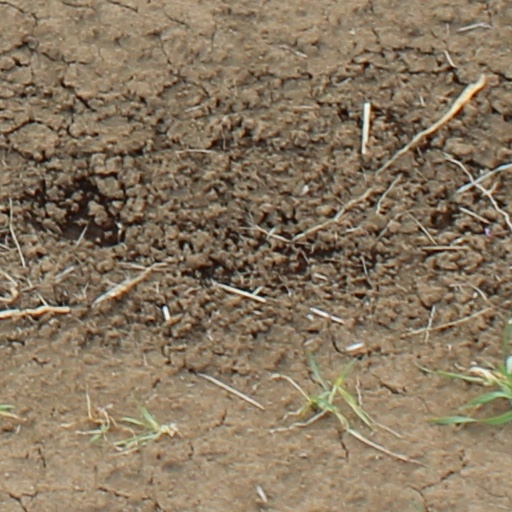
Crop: wheat